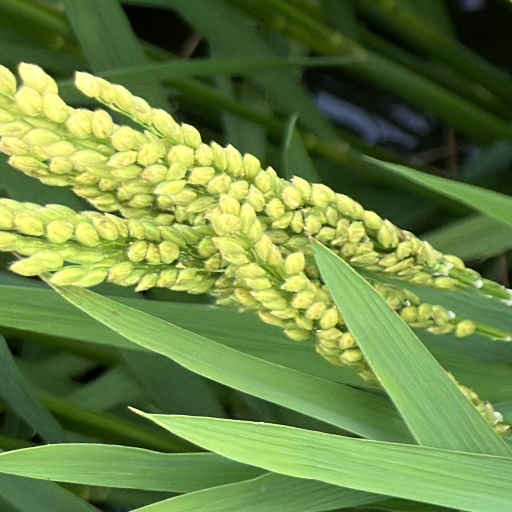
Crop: rice